Fort Crowder

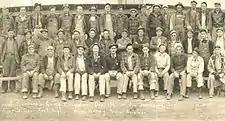
Cement finishers at Camp Crowder in December 1941.

Fort Crowder was a U.S. Army post located in Newton and McDonald counties in southwest Missouri, constructed and used during World War II.